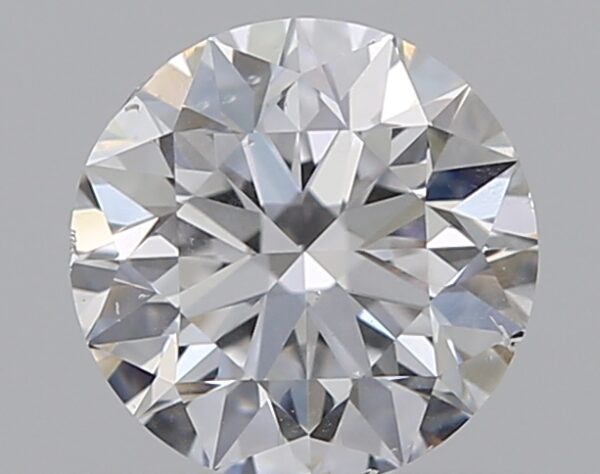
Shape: round
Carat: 0.59
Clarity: SI2
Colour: D
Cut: EX
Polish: EX
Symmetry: EX
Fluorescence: N
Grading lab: GIA
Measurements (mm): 5.32 x 5.35 x 3.35